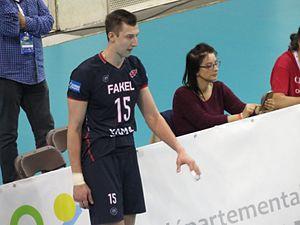
Photos réalisées lors de la finale aller de la Challenge Cup entre le Chaumont Volley-Ball 52 et le Fakel Novy Ourengoï à Paris (salle Charpy) 15 VOLKOV Dmitrii